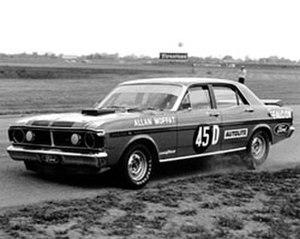
Allan Moffat, né le 10 novembre 1939 à Saskatoon, est un pilote automobile australien -et canadien- sur circuits, à bord de voitures de Tourisme et voitures de sport type Grand Tourisme.